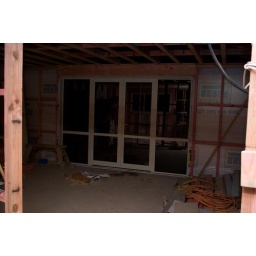
French doors in new lounge at rear of house